Swimming at the 2013 World Aquatics Championships – Women's 200 metre breaststroke

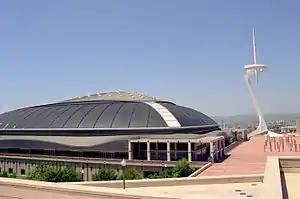
Barcelona Palau San Jordi

The women's 200 metre breaststroke event in swimming at the 2013 World Aquatics Championships took place on 1–2 August at the Palau Sant Jordi in Barcelona, Spain.